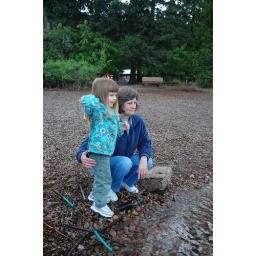
Throwing rocks in the water at Lake McDonald